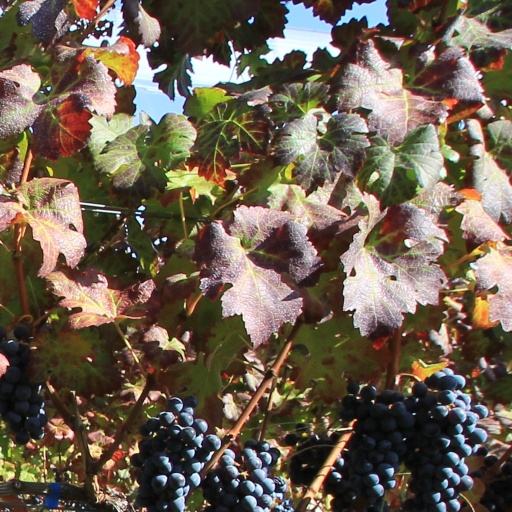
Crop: grape